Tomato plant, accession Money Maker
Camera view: tilt-top (135 deg); turntable rotation: 60 degrees
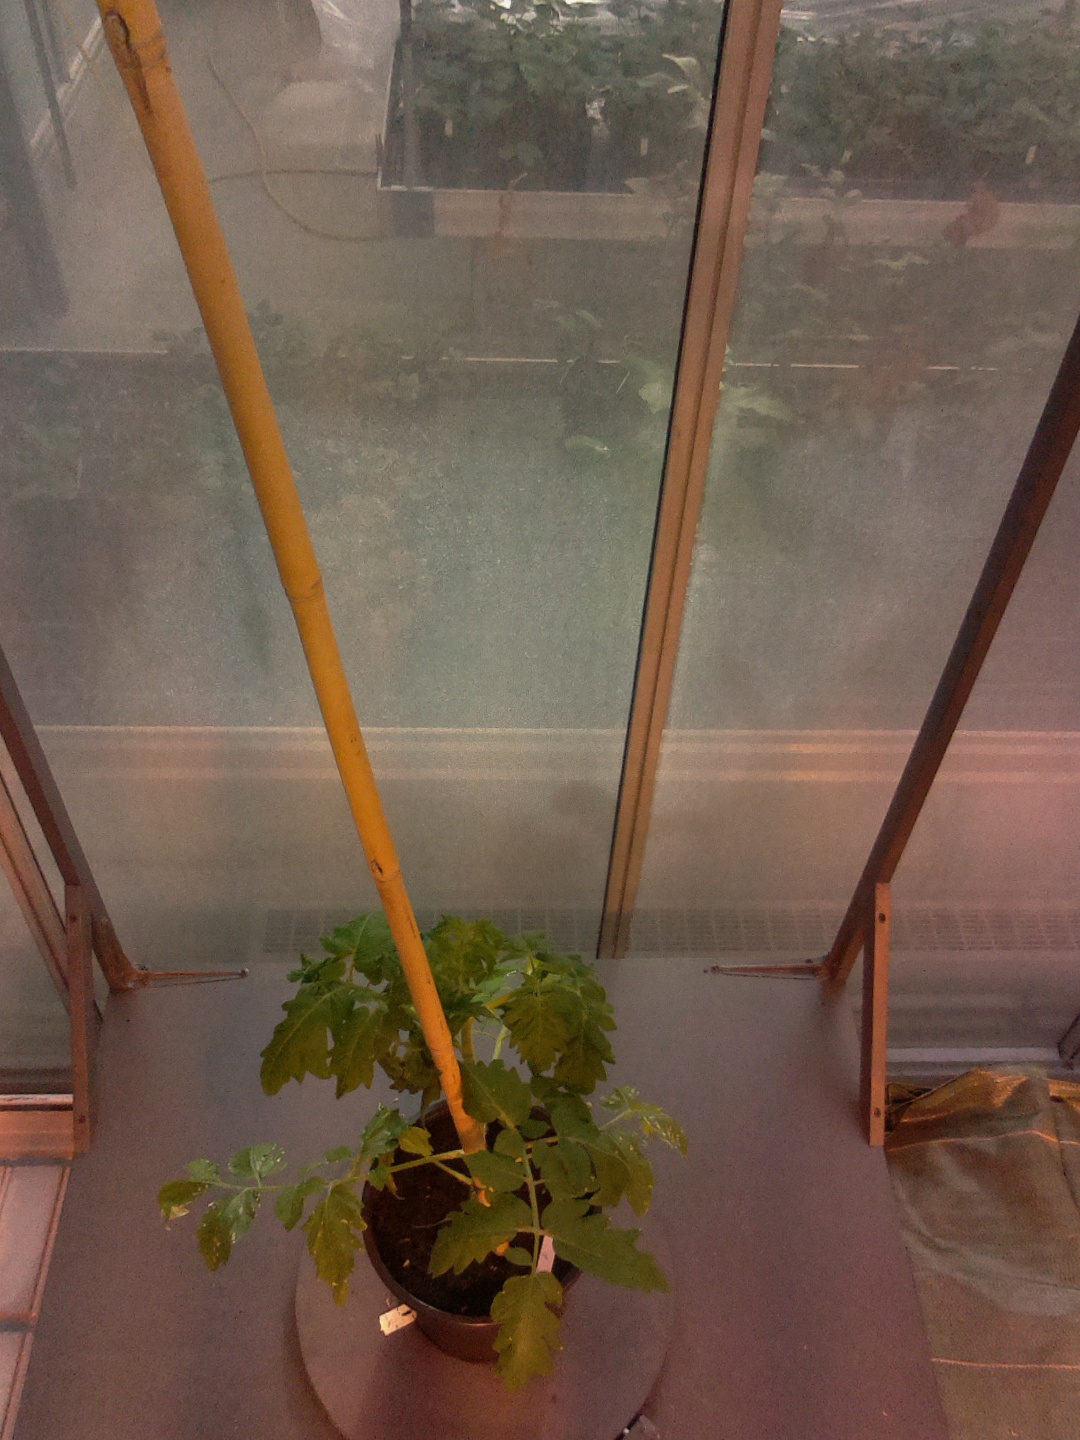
BBCH growth stage 14: 8 of true leaves visible